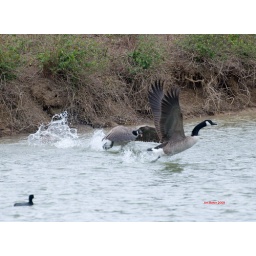
Nesting season squables. The Gander in the back ground was taking out his agression on every male within sight.